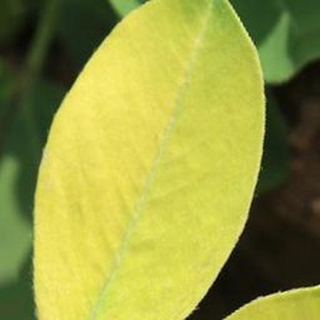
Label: groundnut_nutrition_deficiency